Mishneh Torah

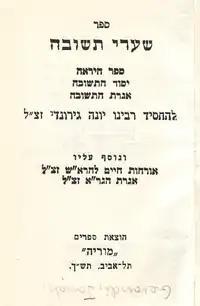
Title page from Sefer "Shaarei Teshuvah" (1960 pocket edition) by Yonah Gerondi (d.1263), first published in 1505.

Maimonides defended himself. He had not composed this work for glory; he desired only to supply the necessary, but lacking, code, for there was danger lest pupils, weary of the difficult study, might go astray in decisions of practical importance.